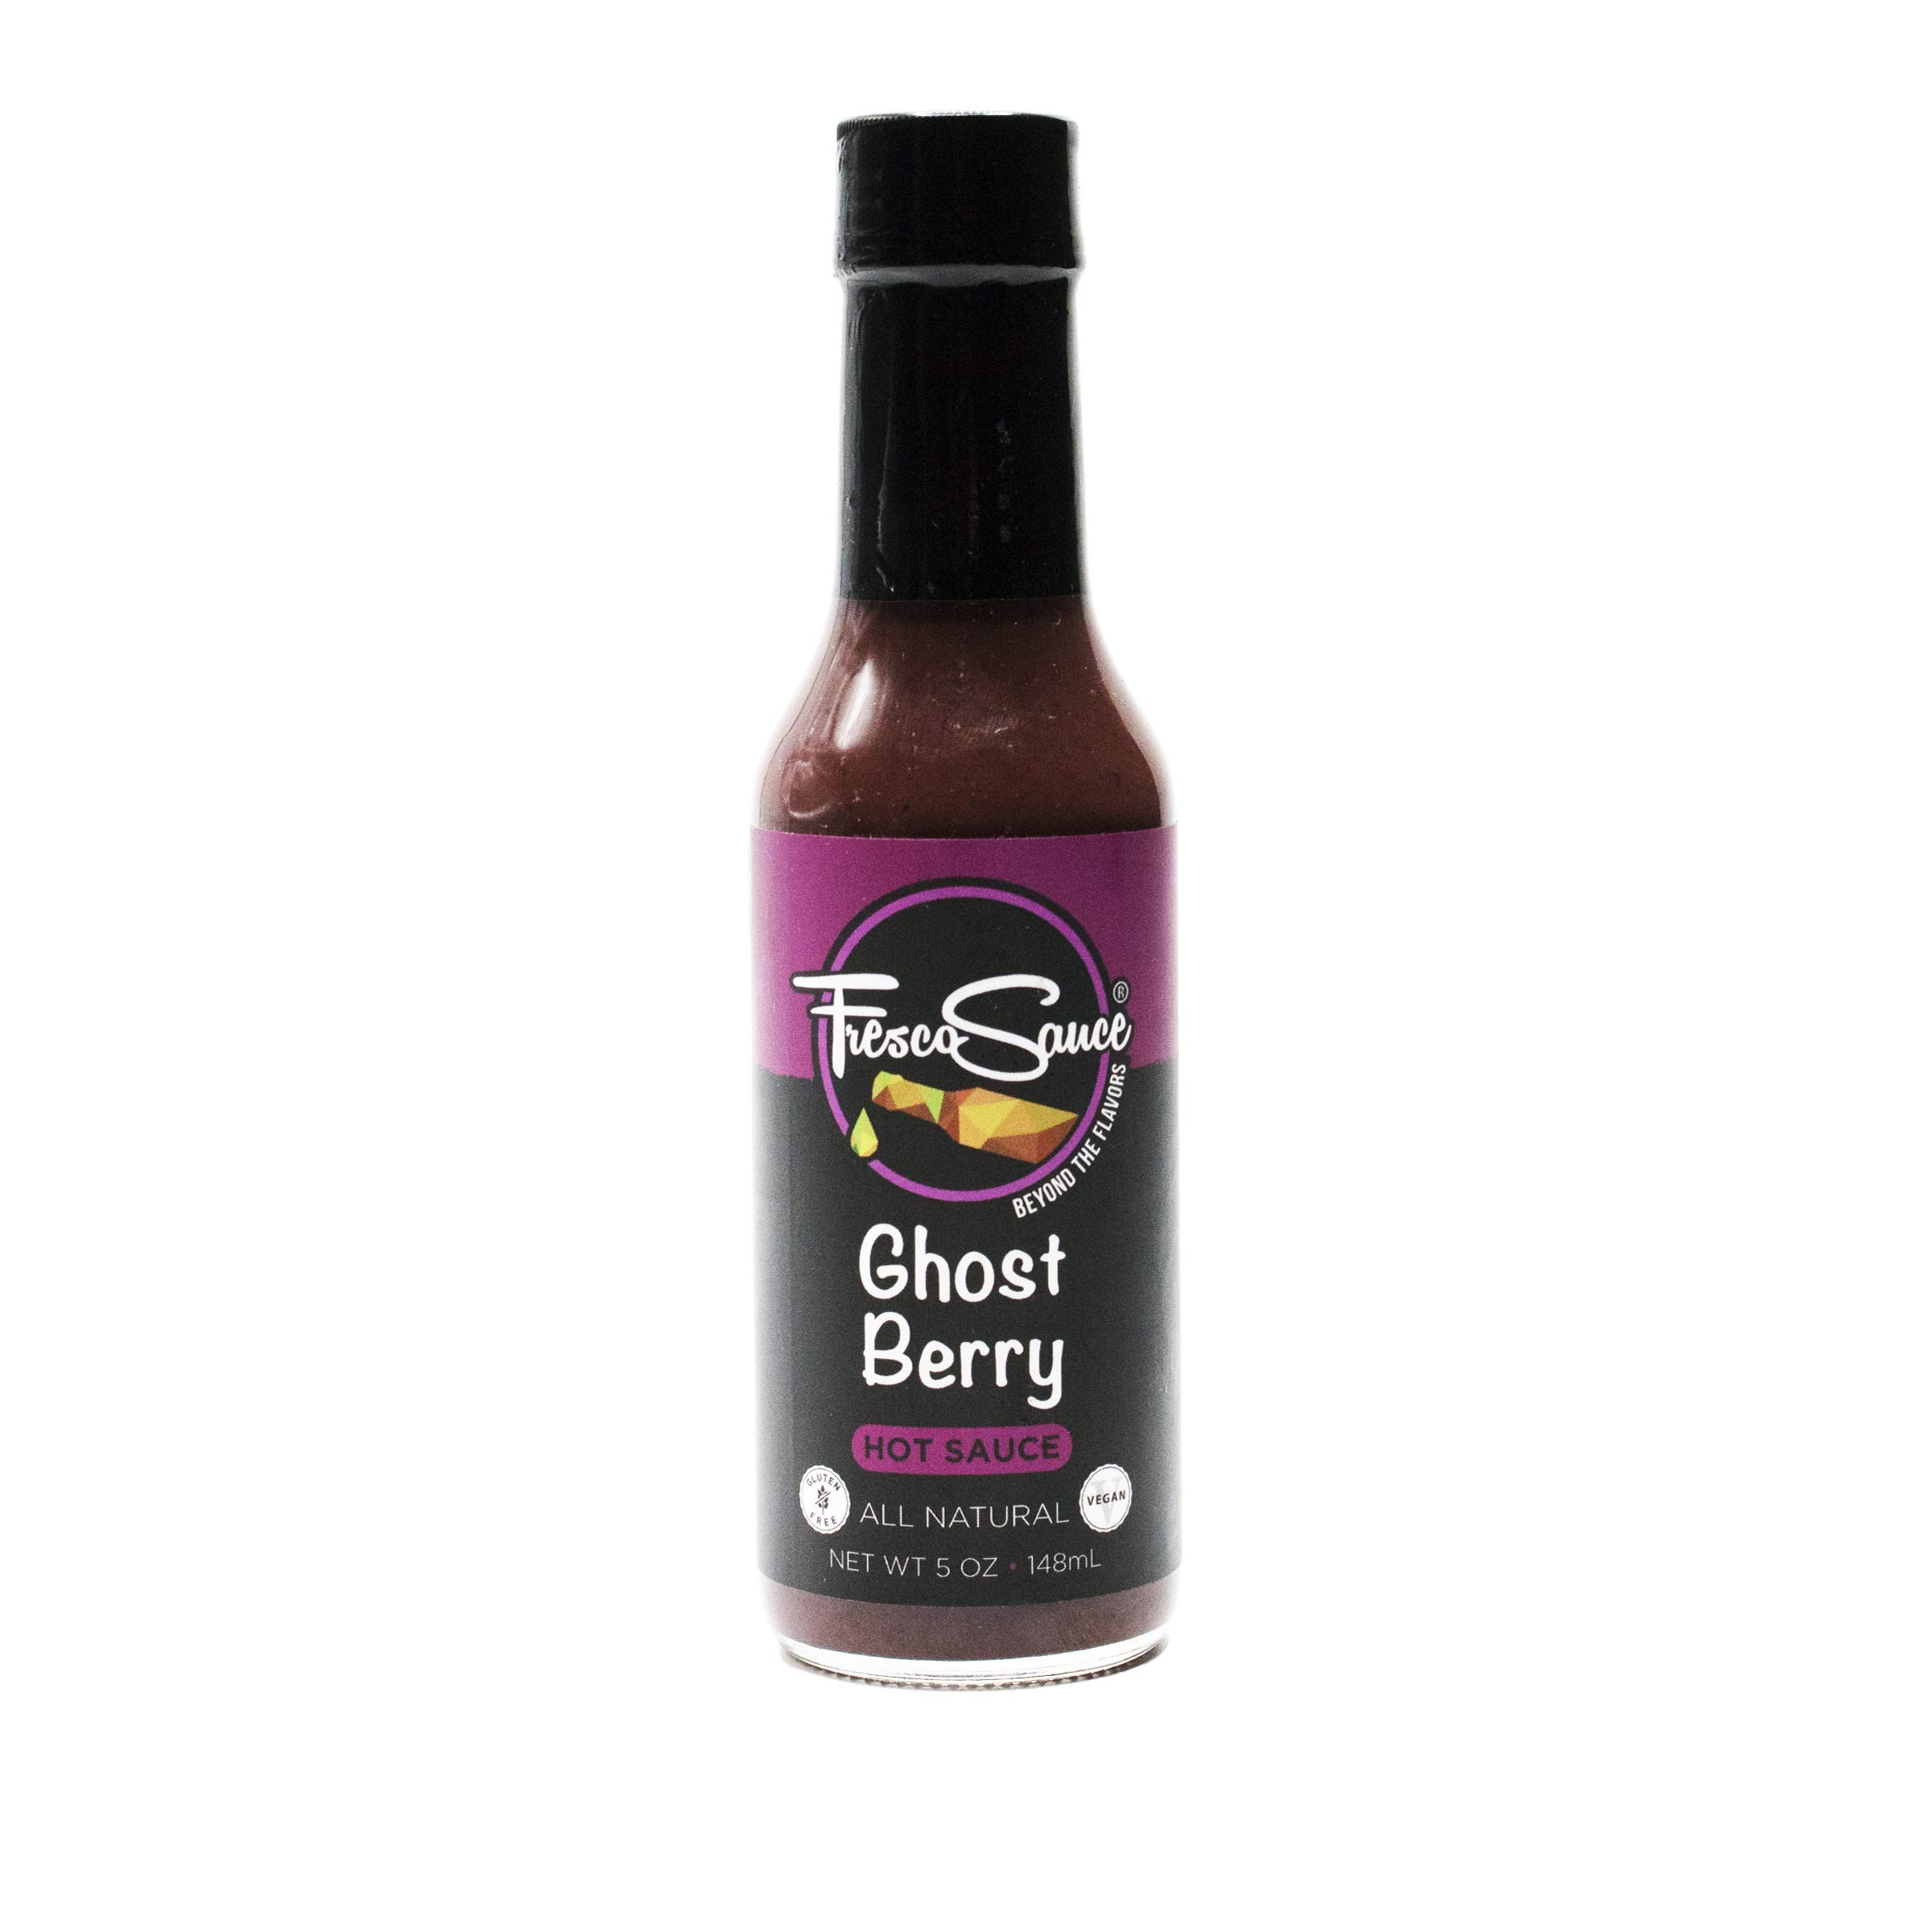
Item Name: Ghost Berry Hot Sauce by Fresco Sauce - Ghost Pepper - Blackberry - Cranberry Juice - Flavorful - All Natural - Vegan - Gluten Free - 5 fl oz
Bullet Point 1: All Natural, Vegan Gluten Free hot sauce made with clean and local ingridients
Bullet Point 2: Made with ghost peppers, black berries and cranberry juice
Bullet Point 3: Slightly smoky, sweet and sour
Bullet Point 4: Great on Eggs, Pizza, red meat, sea food and more
Value: 5.0
Unit: Fl Oz

Price: 11.99